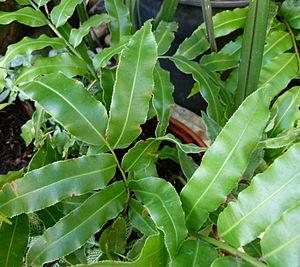
Stenochlaena palustris